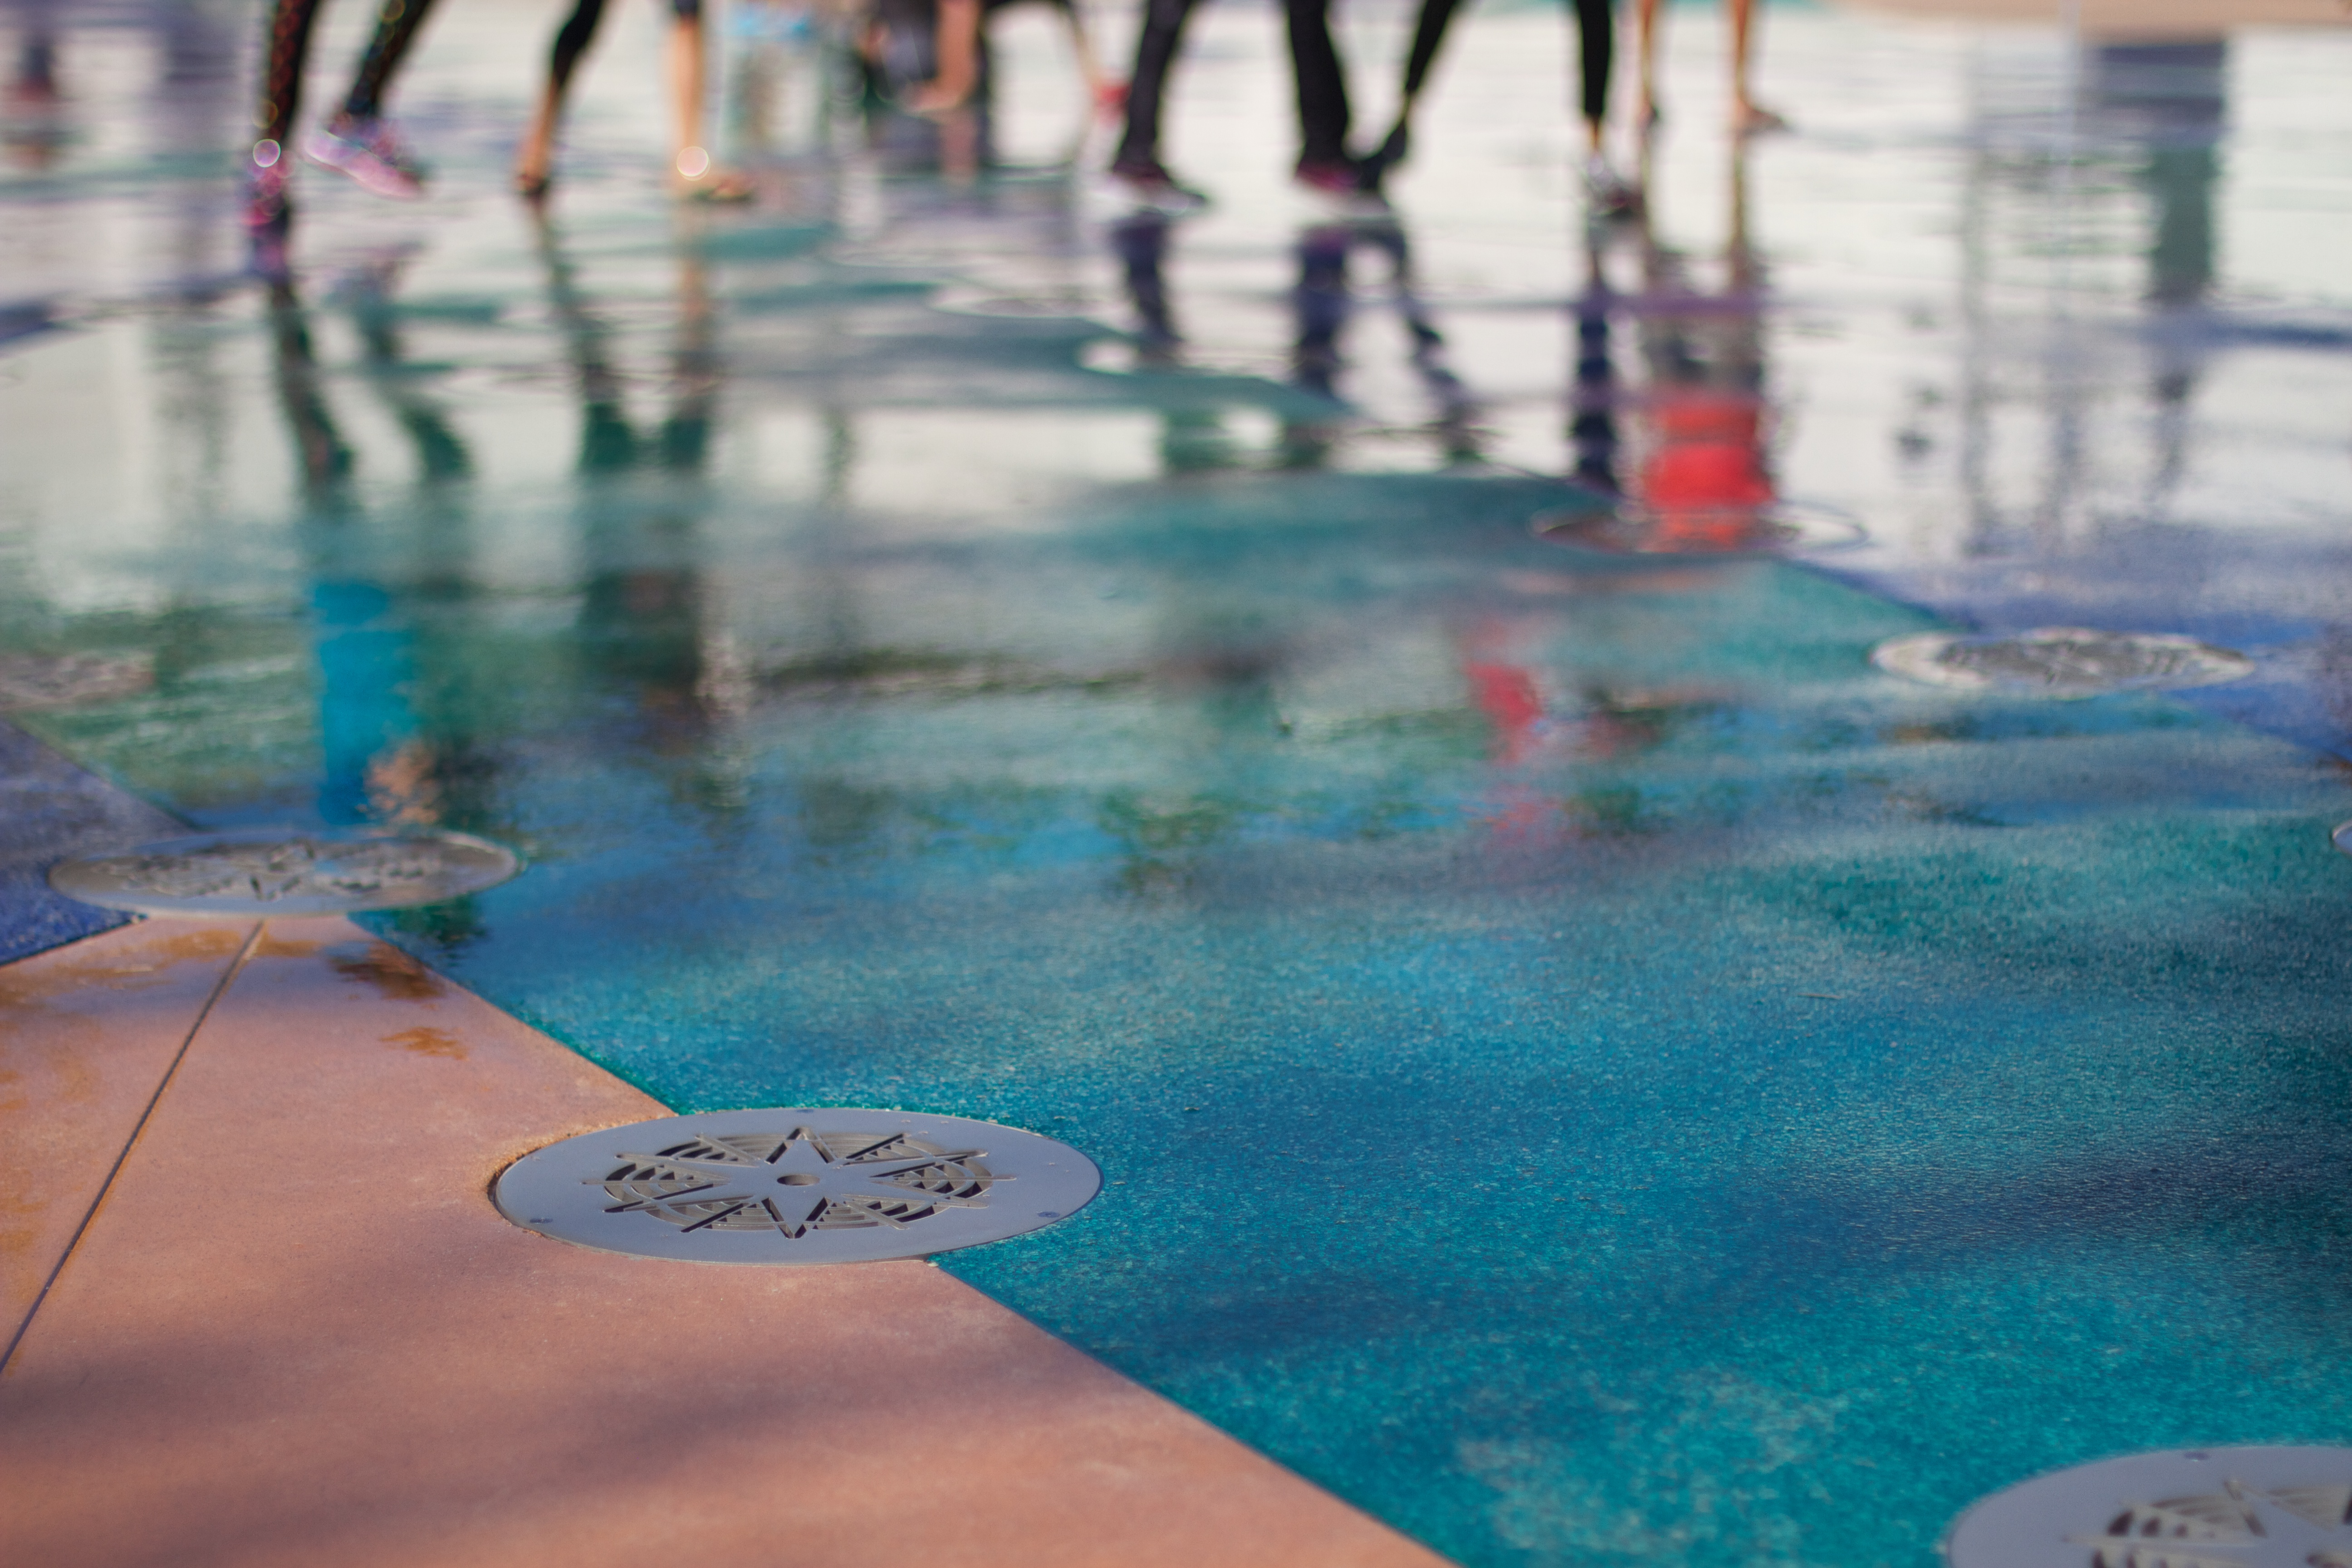
water, reflection, swimming pool, color, blue, leisure, swimming